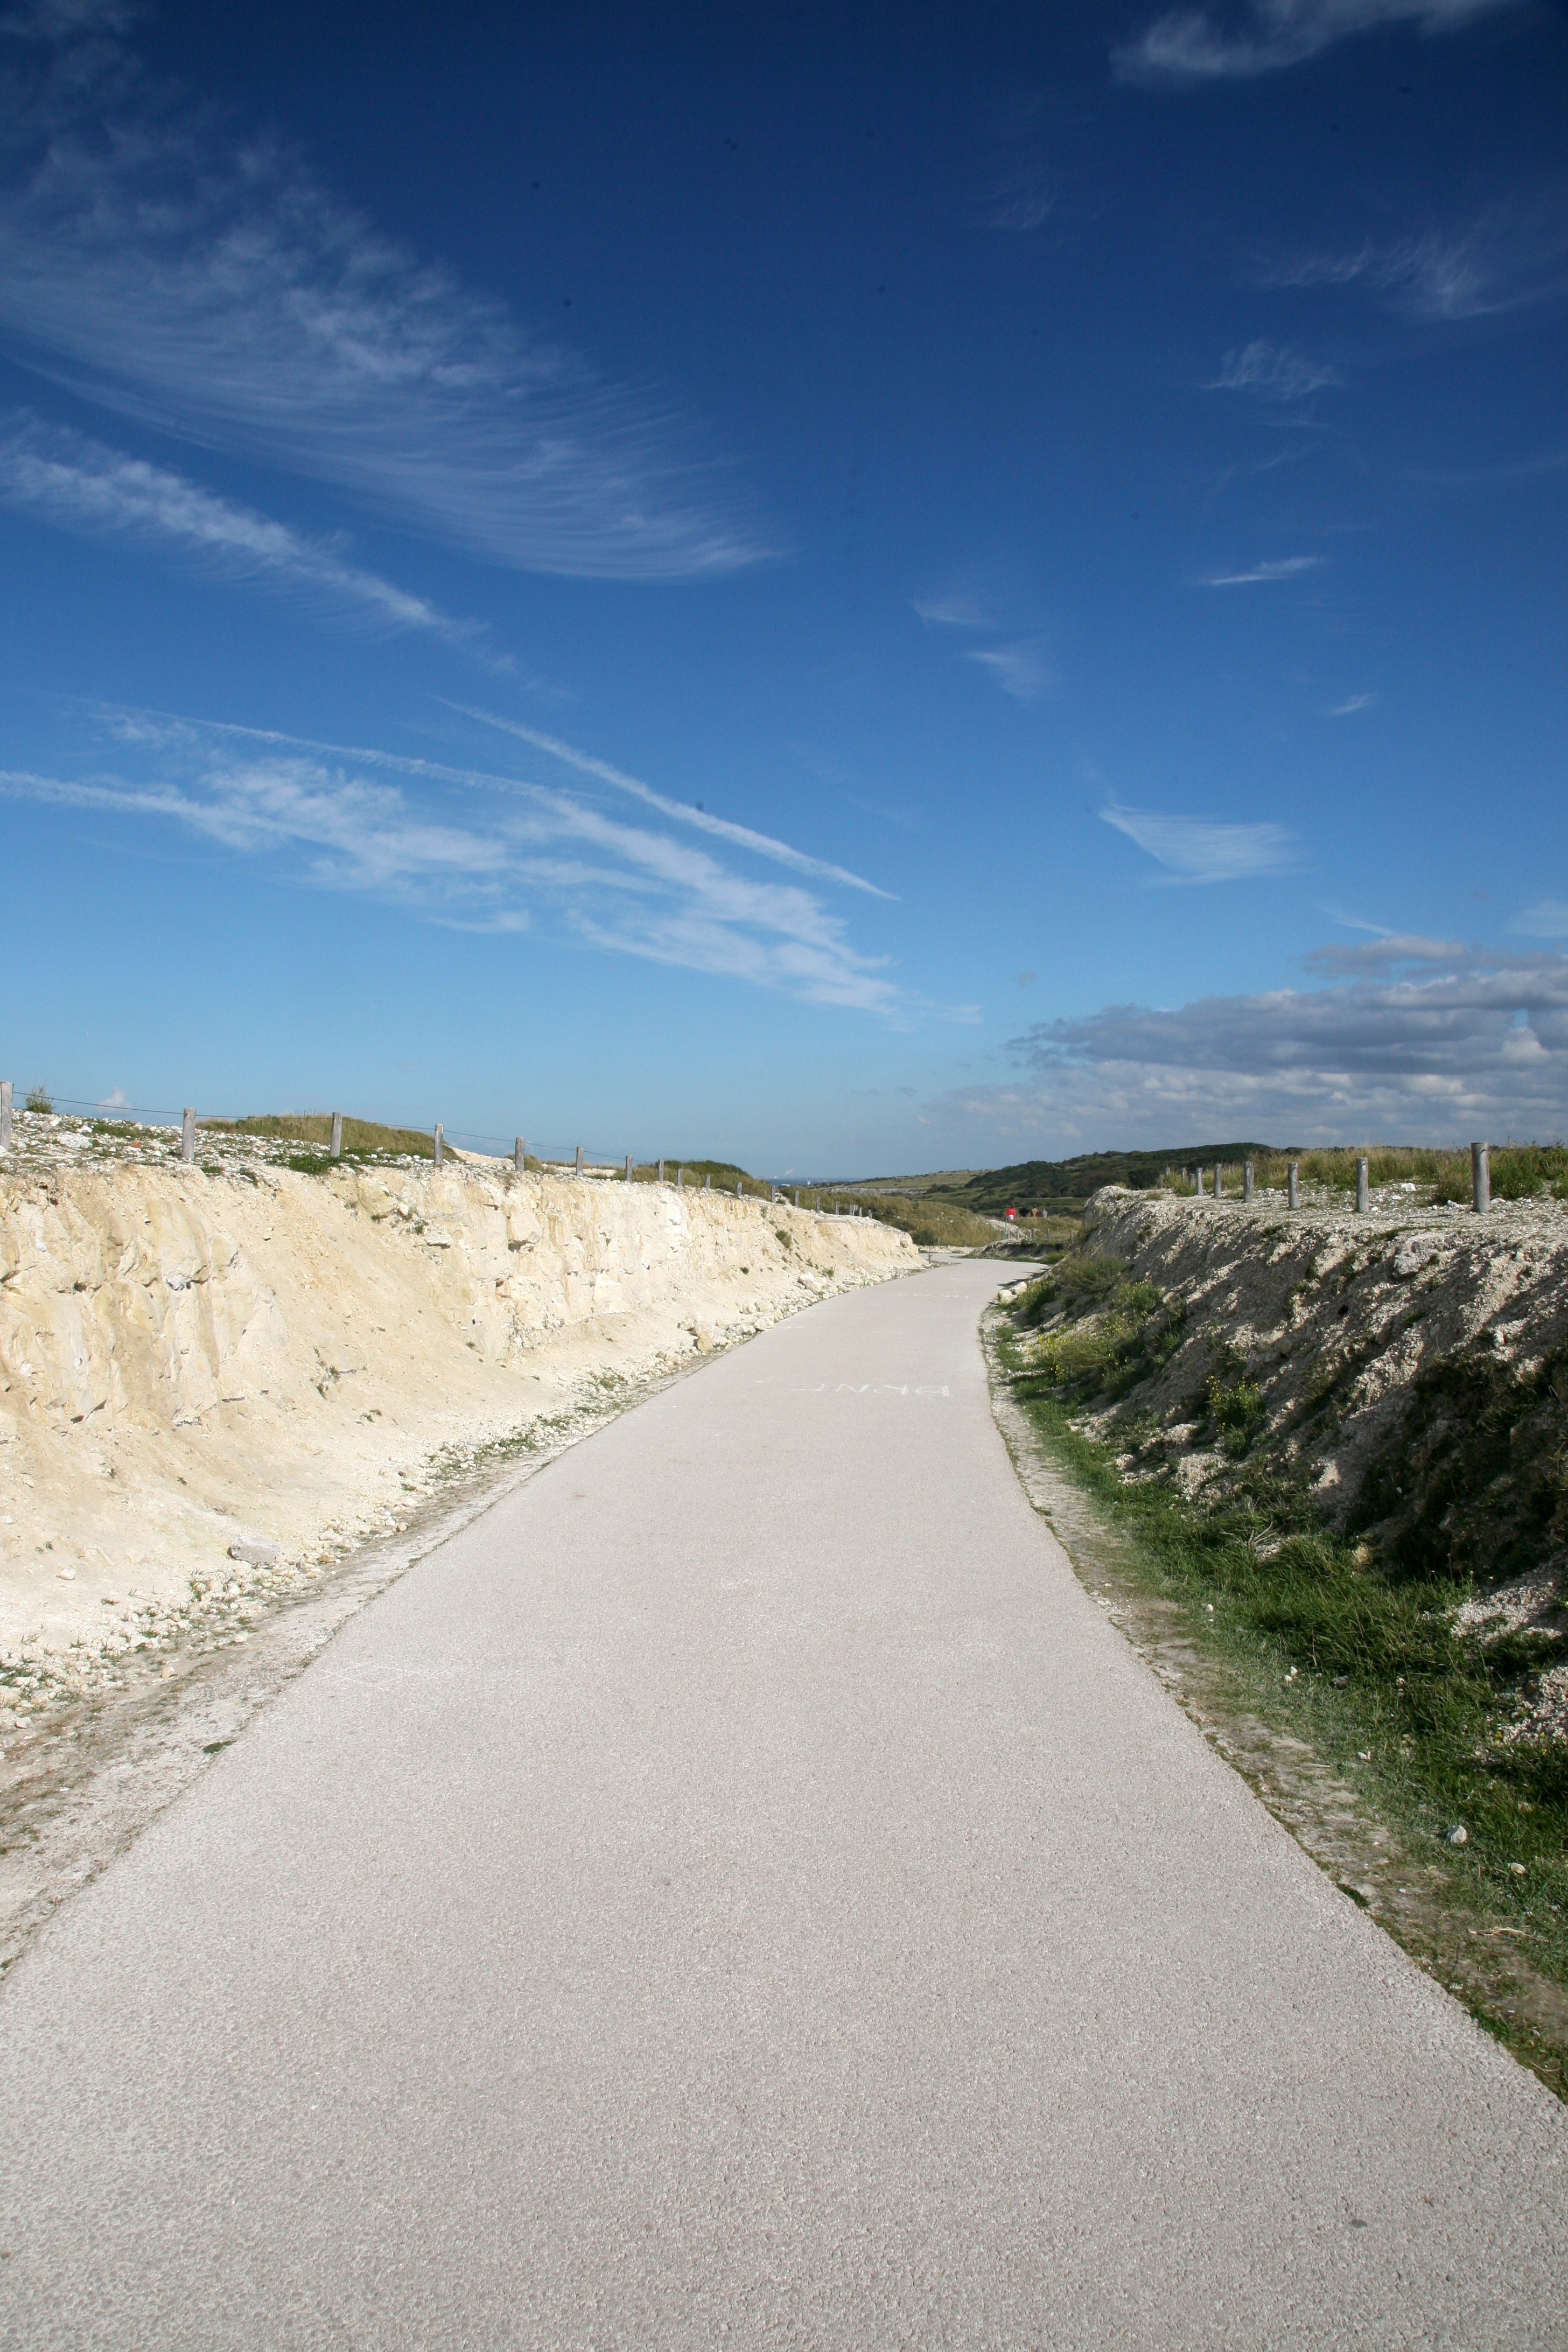
beach, landscape, sea, coast, path, sand, horizon, mountain, cloud, sky, road, hill, highway, france, road trip, nuage, chemin, infrastructure, francia, nube, frankrijk, frankreich, habitat, strada, cotedopale, pasdecaials, deweg, porcarretera, wolk, capblancnez, lesescalles, landform, natural environment, aeolian landform